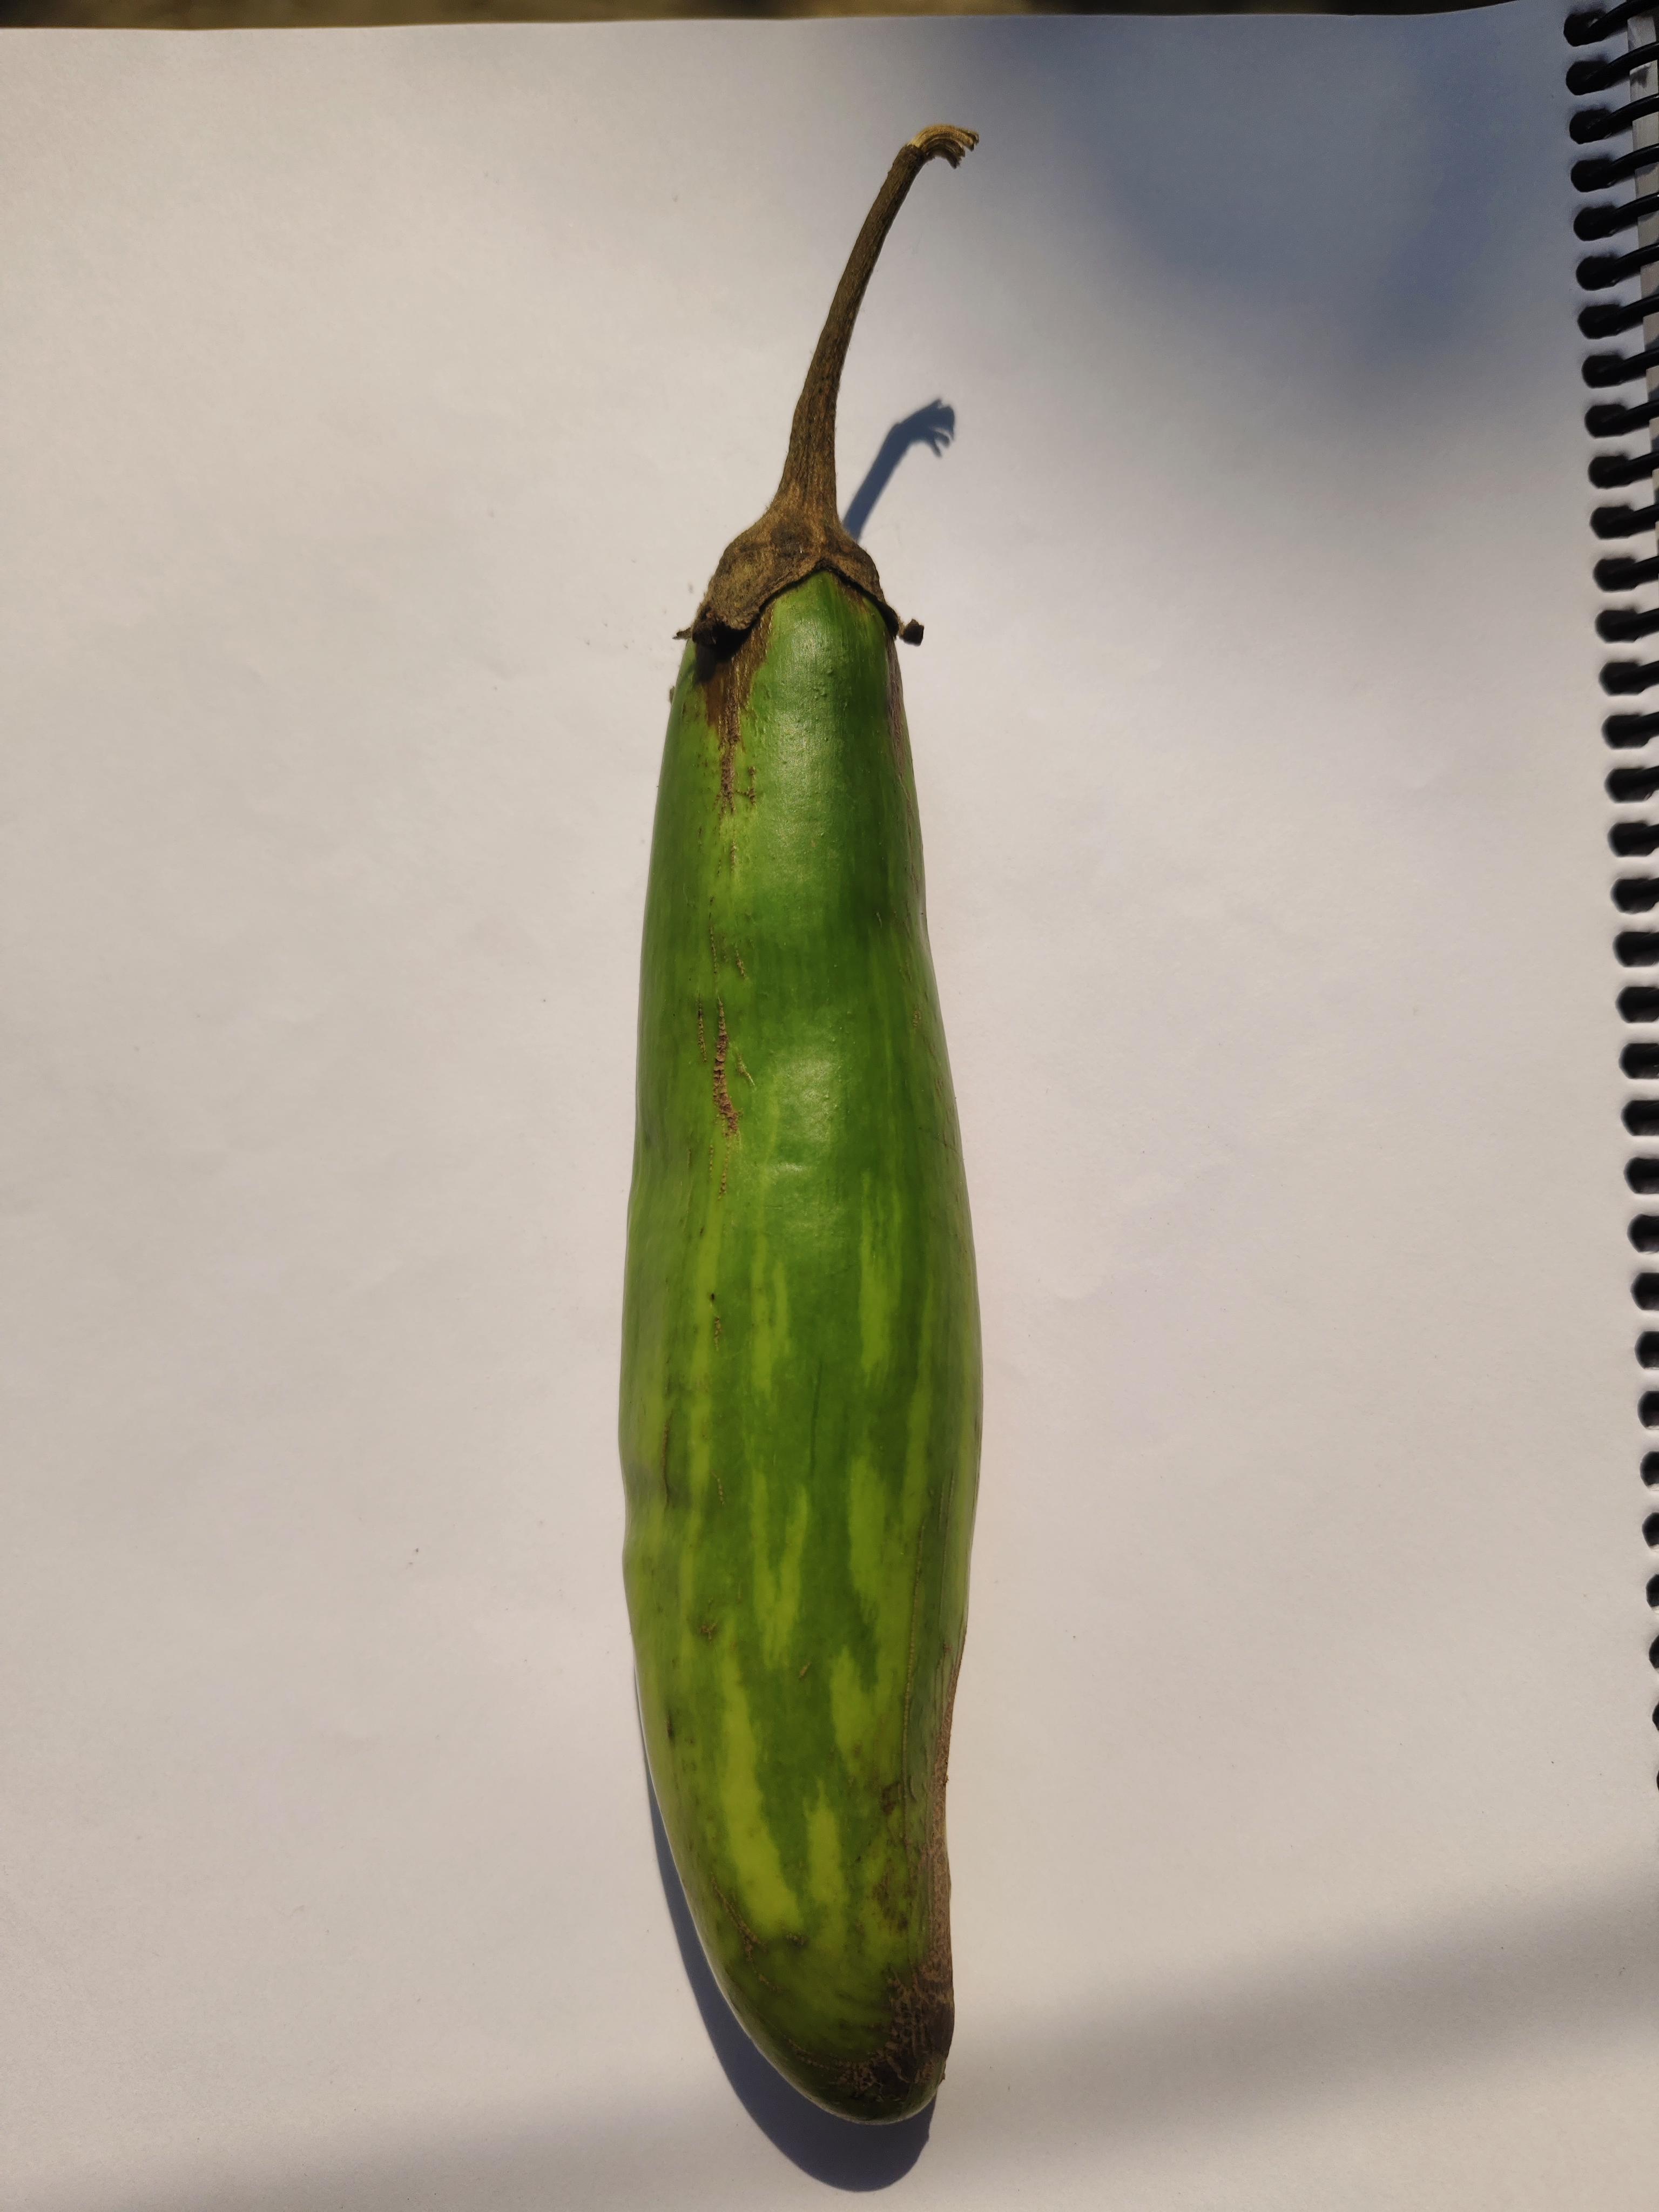
Label: Brinjal